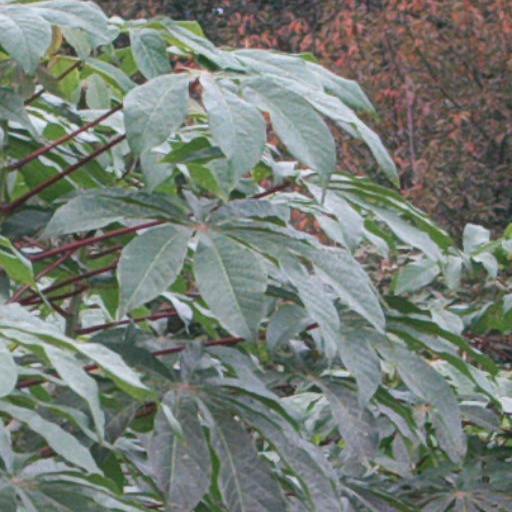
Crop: cassava